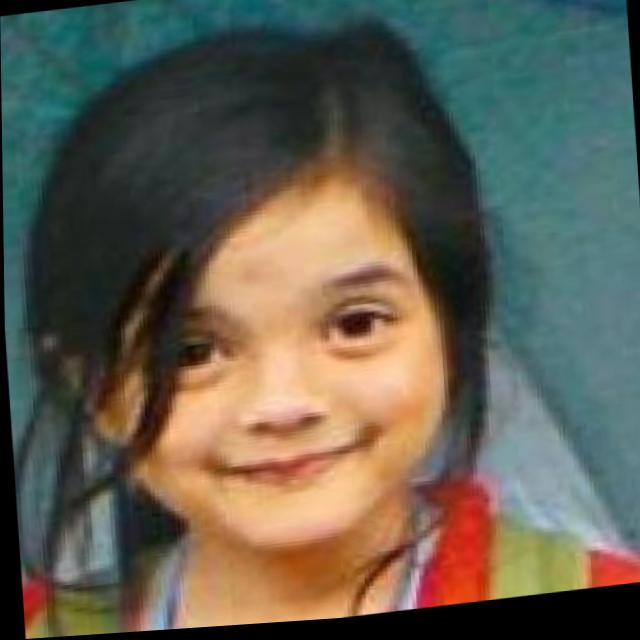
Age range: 0-12